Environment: real
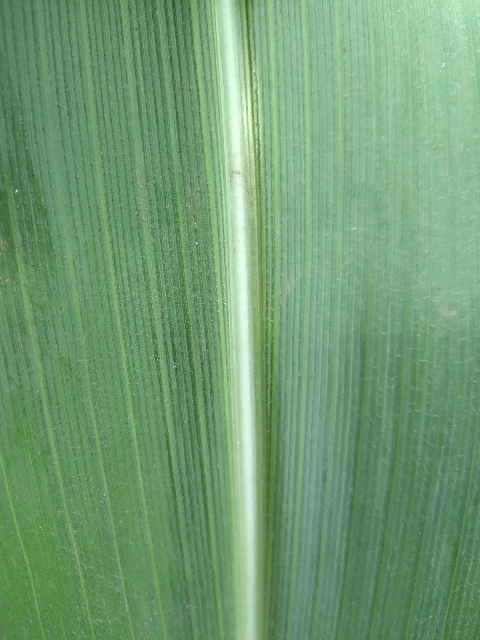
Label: healthy